Postbauer-Heng station

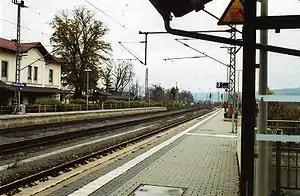
The station in 2007

Postbauer-Heng station is a railway station serving the municipality of Postbauer-Heng situated in the German district of Neumarkt. It is situated at km 73.5 of the Nuremberg-Regensburg railway line. The station was named "Postbauer" until 1978 but was renamed when the municipalities of Postbauer and Heng merged. The platforms have been refurbished in 1998 in anticipation of the Nuremberg S-Bahn line to Neumarkt, which will become operational in 2010.